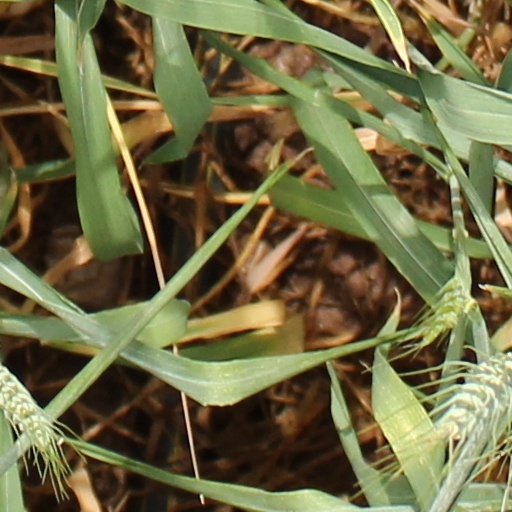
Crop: wheat